ABC Sports Indy Racing

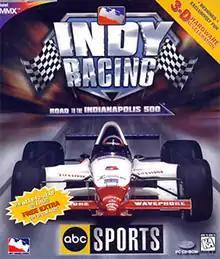
Cover art

ABC Sports Indy Racing is a racing computer game made in 1997. It was officially licensed by the Indy Racing League.